Oxygen

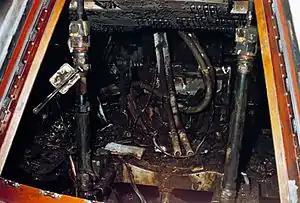
The inside of a small spaceship, charred and apparently destroyed.

Highly concentrated sources of oxygen promote rapid combustion. Fire and explosion hazards exist when concentrated oxidants and fuels are brought into close proximity; an ignition event, such as heat or a spark, is needed to trigger combustion. Oxygen is the oxidant, not the fuel.